South African Class 6E1, Series 8

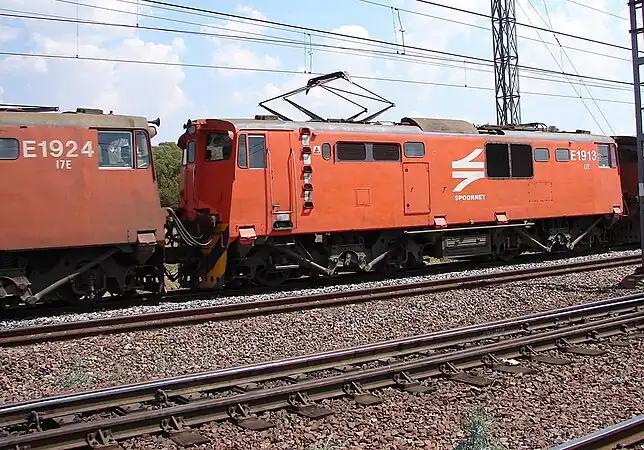
No. E1913 as Class 17E, Capital Park, Pretoria, 28 September 2006

Class 17E locomotives were modified and reclassified from Class 6E1 Series 7, 8 or 9 locomotives during 1993 and 1994. Key modifications included improved regenerative braking and wheel-slip control to improve their reliability on the steep gradients and curves of the Natal mainline. Unlike the unmodified but reclassified Class 16E locomotives, the Class 17Es retained their original unit numbers after reclassification.